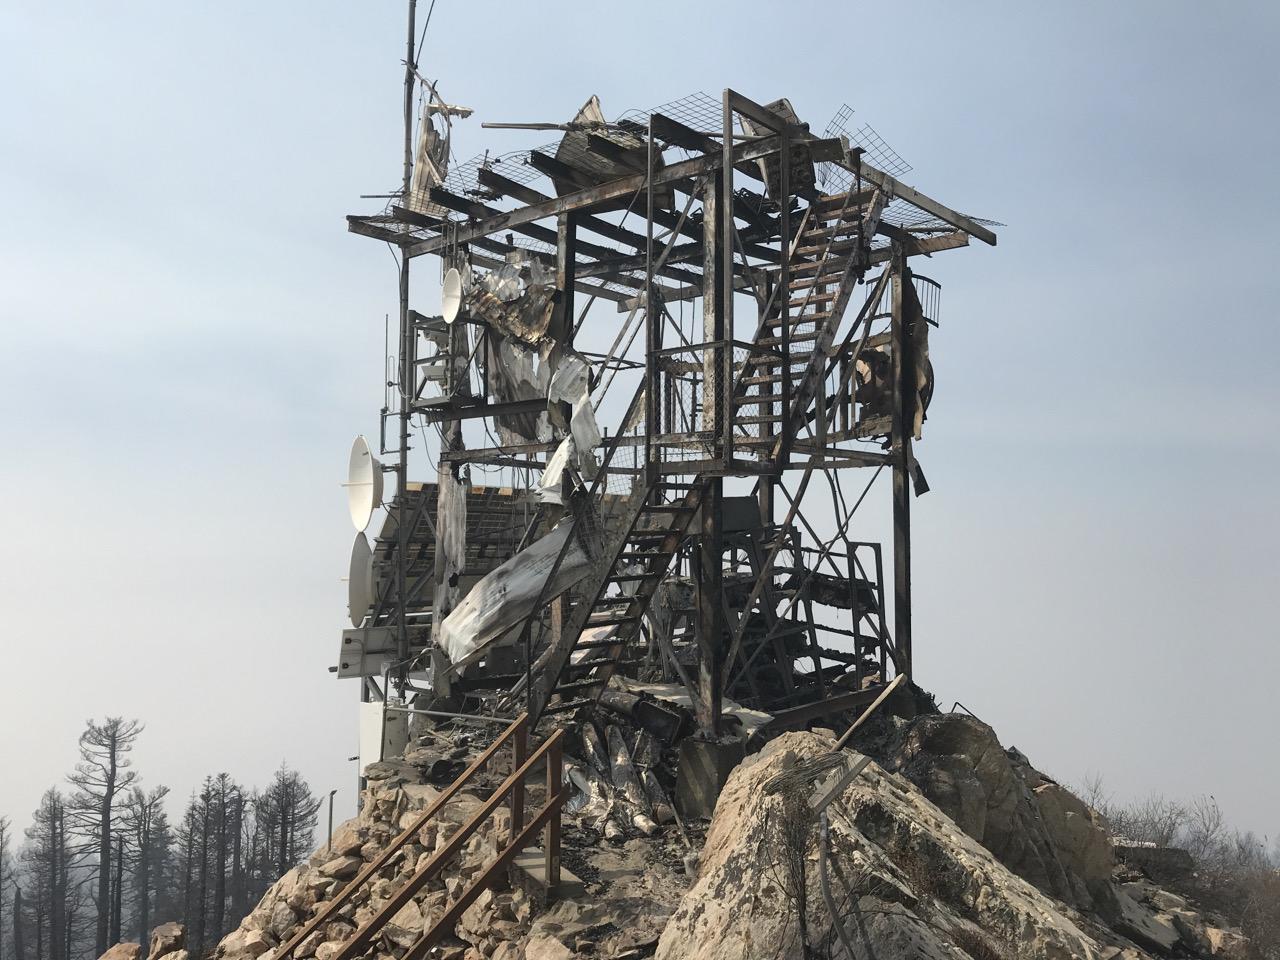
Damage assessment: destroyed